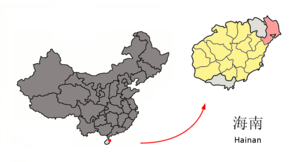
Wenchang
Wenchangs beliggenhed på Hainan
Wenchang er en by på øen og provinsen Hainan i Folkerepublikken Kina, søm hører direkte under provisnregerinen. I 1999 var der 529.948 indbyggere, og den havde et areal på 2.403 km². I kommunen ligger Kosmodrom Wenchang, der der den sydligste af de fire kinesiske rumhavne.